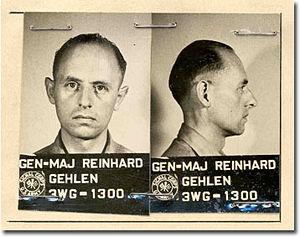
Reinhard Gehlen est un officier allemand de la Wehrmacht sous le Troisième Reich. En 1944, chef du service des renseignements à l'Est récemment promu Generalmajor, hostile aux choix stratégiques de Hitler, il fut proche des conspirateurs de juillet.